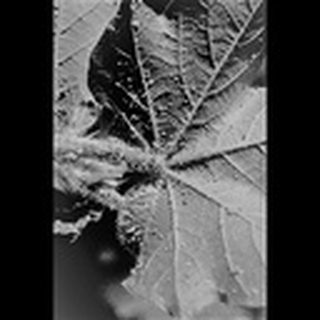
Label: cotton_aphids